Samba Touré

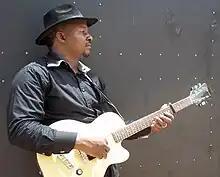
Samba Touré

Touré grew up in Diré, in the Tomboctou Region. After moving to the capital, Bamako, at age 25, Touré formed the multi-ethnic group Farafina Lolo, whose variety led to much popularity and success among Mali's different ethnic groups. In the band, Touré did not yet play guitar, but performed as the group's singer.